Simone Warzel

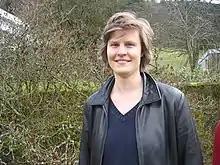
Warzel at Oberwolfach, 2007

Simone Warzel (born 1973) is a German mathematical physicist at the Technical University of Munich. Her research involves statistical mechanics and the many-body problem in quantum mechanics. She is a co-author of the book "Random Operators: Disorder Effects on Quantum Spectra and Dynamics".